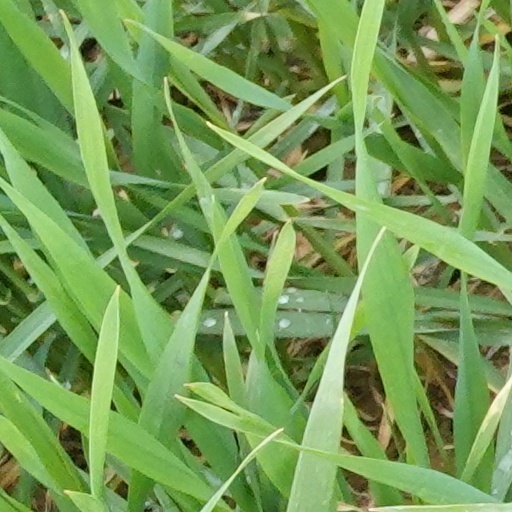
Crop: wheat